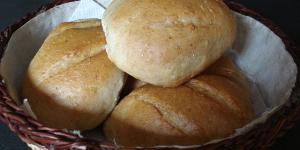
pan blanco bolillo